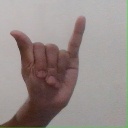
अक्षर: य